Jimmie Humphries

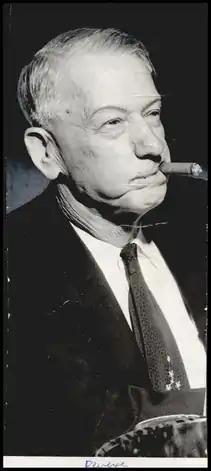
Humphries in 1955

Elija James Humphries (November 17, 1890 – September 10, 1971) was an American professional baseball player, manager and executive. He was a longtime figure in minor league baseball in Oklahoma City, Oklahoma.